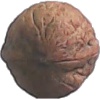
Label: walnut